The Dark Side of Life: Mumbai City

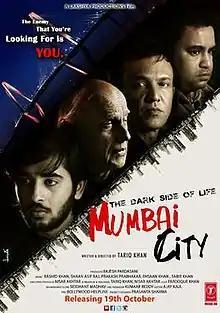

The Dark Side of Life: Mumbai City is an Indian drama film released on 23 November 2018. The film is written and directed by Tariq Khan and is produced by Rajesh Pardasani under the banner of Lakshya Productions. The film marks the acting debut of veteran filmmaker Mahesh Bhatt who stars alongside actor Kay Kay Menon in the film.